Louise Wimmer

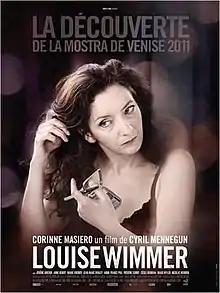
Theatrical release poster

Louise Wimmer is a 2011 French drama film directed by Cyril Mennegun.